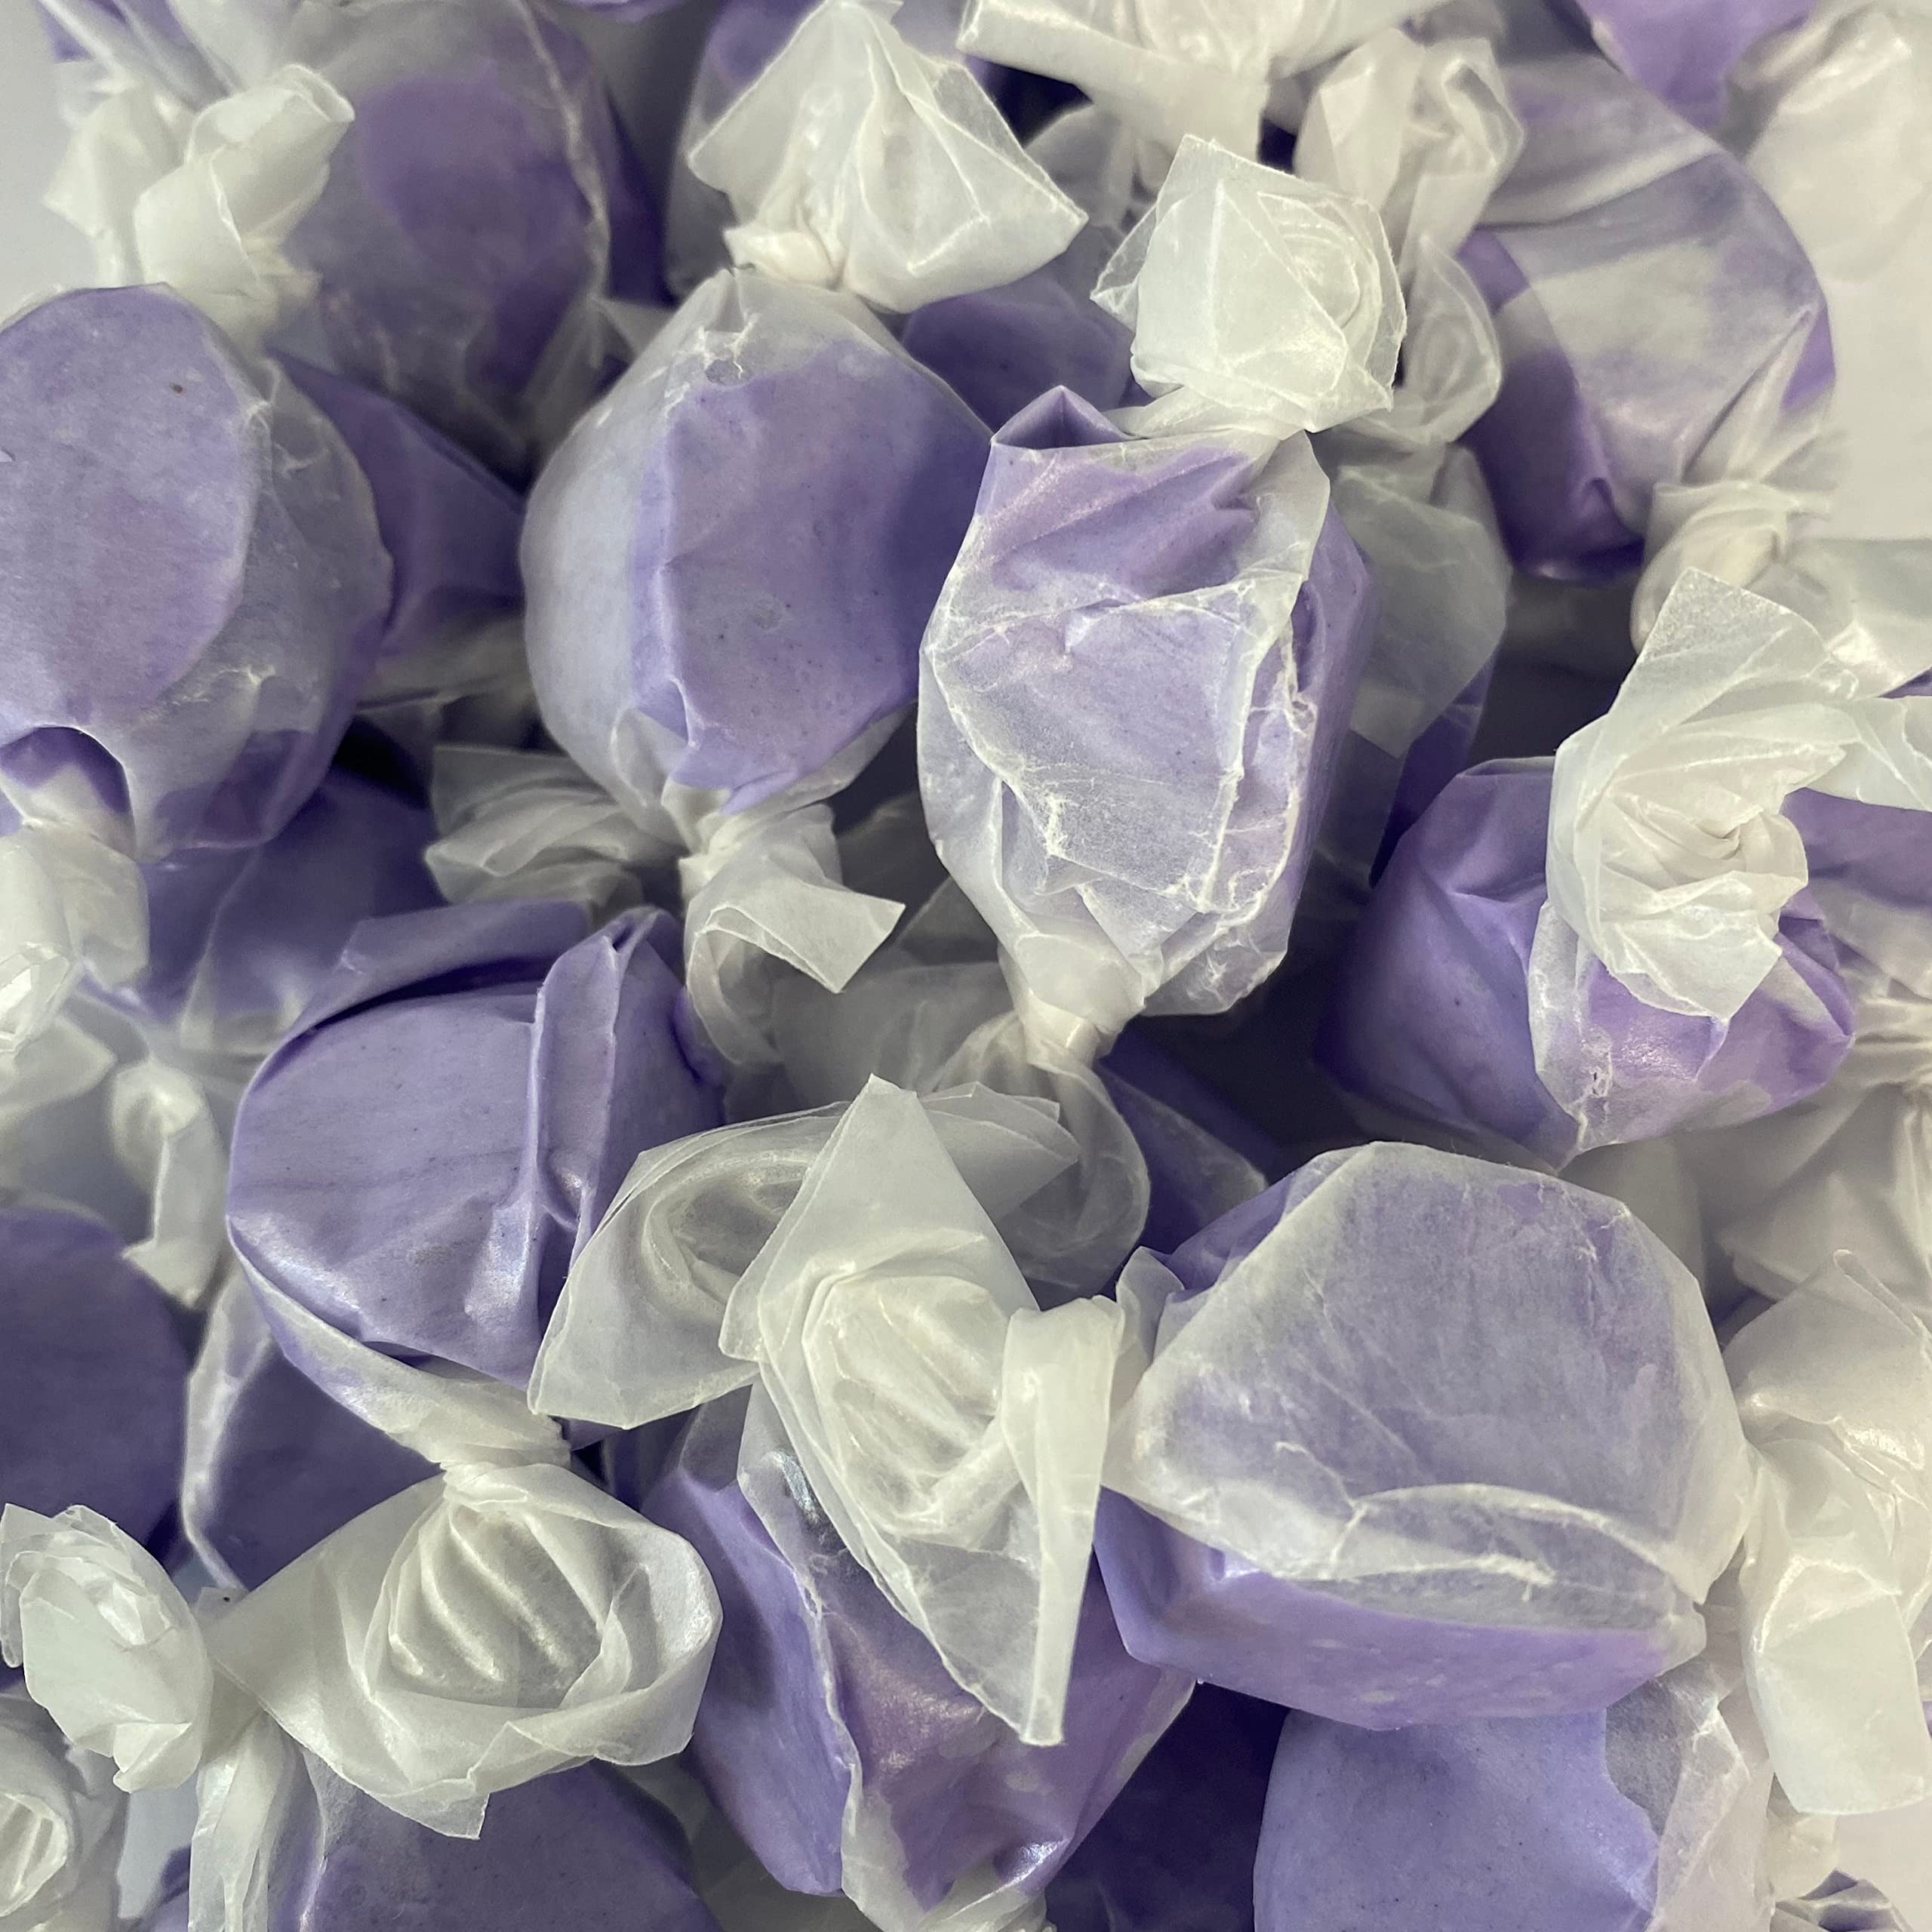
Item Name: All City Candy Salt Water Taffy 1lb Bulk Bags (Huckleberry)
Bullet Point 1: Satisfy your sweet tooth with a nostalgic trip down memory lane with our 1lb bulk bag of All City Candy Brand Salt Water Taffy! Treat your taste buds to a summer-lovin' assortment of flavors certain to bring back childhood memories. It’s the perfect candy for any occasion including , Parties , Weddings, and Parades!
Bullet Point 2: Contains: Egg
Bullet Point 3: May Contain: Milk, Almond, Peanut
Bullet Point 4: Ingredients Derived From A Bioengineered Source
Bullet Point 5: Color is represented as accurately as possible, but actual product color may vary from photographs.
Bullet Point 6: Gluten Free
Bullet Point 7: Kosher Certified Parve
Bullet Point 8: ngredients and nutritional information provided by manufacturer and considered accurate at time of posting. Refer to product labeling or contact manufacturer directly for current data.
Bullet Point 9: 1 lb Bag
Product Description: Satisfy your sweet tooth with a nostalgic trip down memory lane with our 1lb bulk bag of All City Candy Brand Salt Water Taffy! Treat your taste buds to a summer-lovin' assortment of flavors certain to bring back childhood memories. It’s the perfect candy for any occasion including , Parties , Weddings, and Parades!
Value: 16.0
Unit: Ounce

Price: 21.25